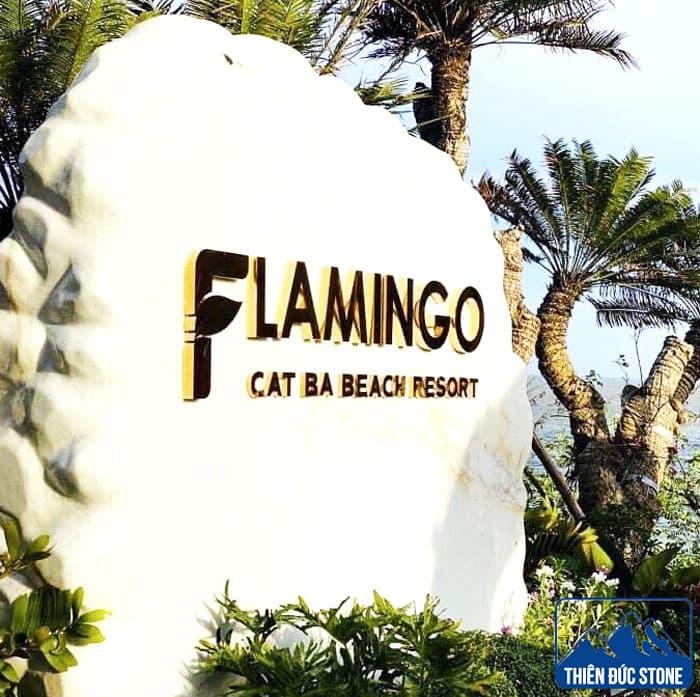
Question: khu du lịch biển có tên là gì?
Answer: khu du lịch biển có tên là flamingo